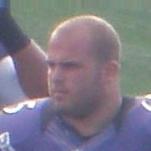
Age: 23